The Bahamas

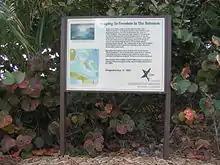
Sign at Bill Baggs Cape Florida State Park commemorating hundreds of African-American slaves who escaped to freedom in the early 1820s in the Bahamas

During proprietary rule the Bahamas became a haven for pirates, including Blackbeard ("circa" 1680–1718). To put an end to the "Pirates' republic" and restore orderly government, Britain made the Bahamas a crown colony in 1718, which they dubbed "the Bahama islands" under the governorship of Woodes Rogers. After a difficult struggle he succeeded in suppressing piracy. In 1720 the Spanish attacked Nassau during the War of the Quadruple Alliance. In 1729 a local assembly was established giving a degree of self-governance for British settlers. The reforms had been planned by the previous Governor George Phenney and authorised in July 1728.